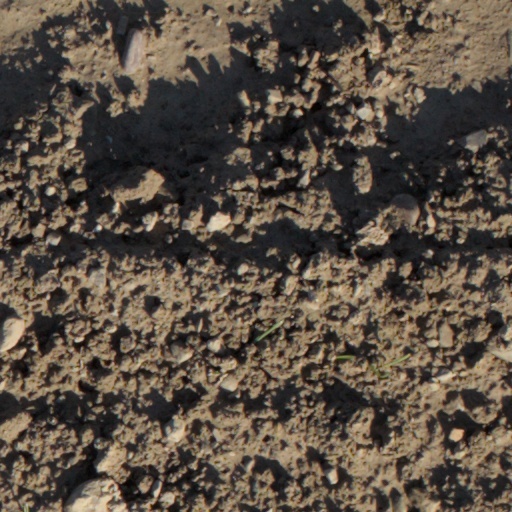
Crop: wheat